Gilling Castle

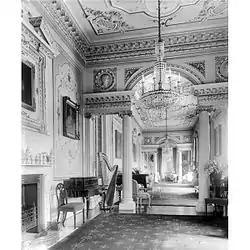
Gilling Castle showing 18th century interior, photographed 1909

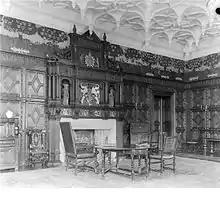
Great Chamber, 1908

Until 2018 the castle was home to St Martin's Ampleforth, the prep school for Ampleforth College. The castle is also designated a Grade I listed building. Grade II listed components include the former clock tower, stables and stone gate piers.